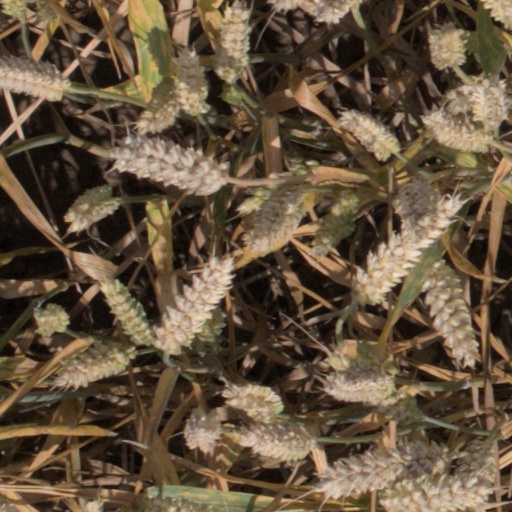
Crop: wheat